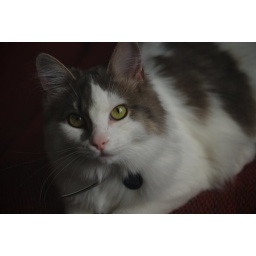
My cat Elora, lounging on the couch at the Comfort Inn in Petoskey, Michigan.